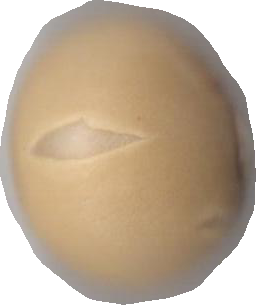
Variety: Dega